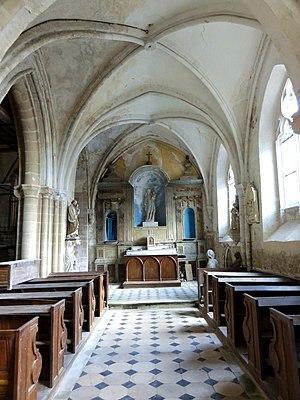
Intérieur de l'église - voir le titre du fichier.
L'église Saint-Josse est une église catholique paroissiale située à Parnes, dans l'Oise, en France. Sa construction à partir de 1089 fut motivée par l'attrait des reliques de saint Josse exercé sur les pèlerins. L'église qui lui avait précédée était dédiée à saint Martin, mais ce premier vocable tomba dans l'oubli. De dimensions généreuses par rapport à la taille du village, l'église Saint-Josse est un édifice très complexe, et sa forme actuelle n'est que le fruit des remaniements successifs. Ceci n'empêche pas une construction soignée et des qualités architecturales indéniables. L'église réunit des parties marquées par les différents stades d'évolution de l'architecture gothique, et possède notamment un portail flamboyant d'une grande richesse sculpturale. D'autre part, l'abside romane édifiée vers l'an 1100 avec son cul-de-four nervé et ses arcatures décoratives est tout autant d'un grand intérêt archéologique. Les parties basses du clocher et l'étage de beffroi remontent à la même époque. L'édifice a été restauré pendant les années 1860-1870, et est classé monument historique depuis 1913.